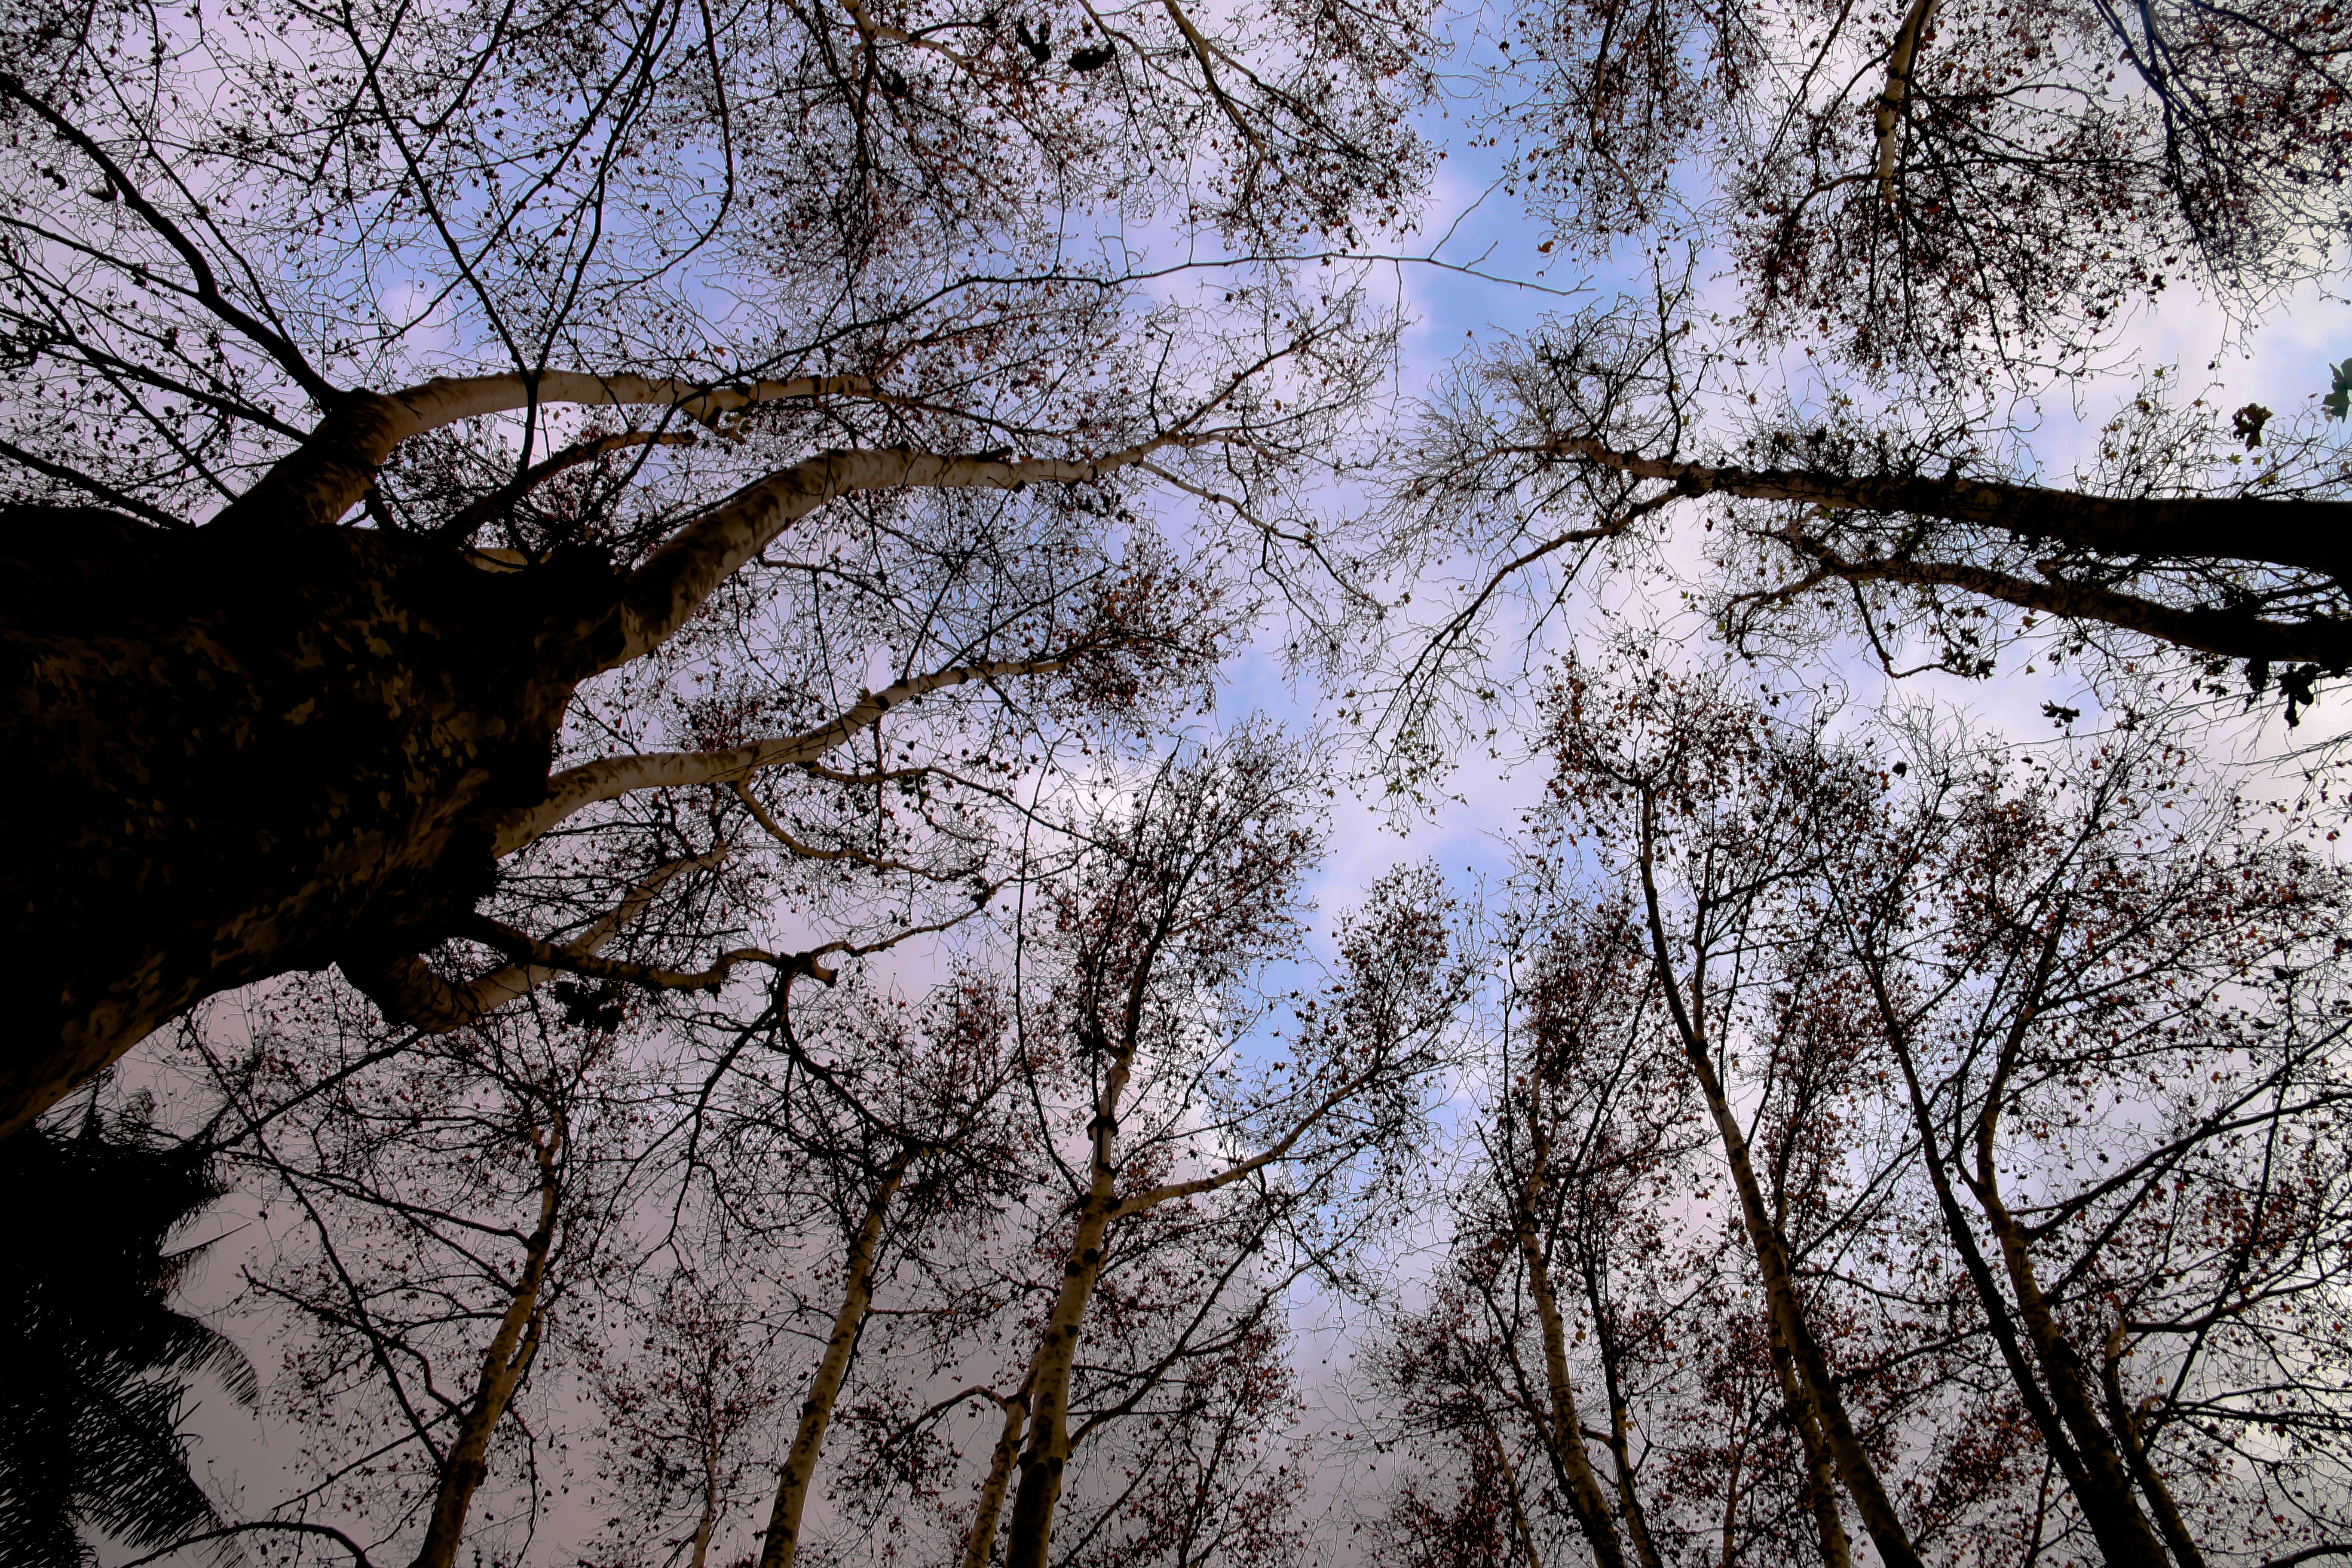
landscape, tree, water, nature, forest, branch, winter, cloud, plant, sky, sunlight, leaf, trunk, spring, reflection, birch, garden, twig, deciduous, grove, woodland, freezing, algiers, old growth forest, woody plant, hamma